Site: brandenburg
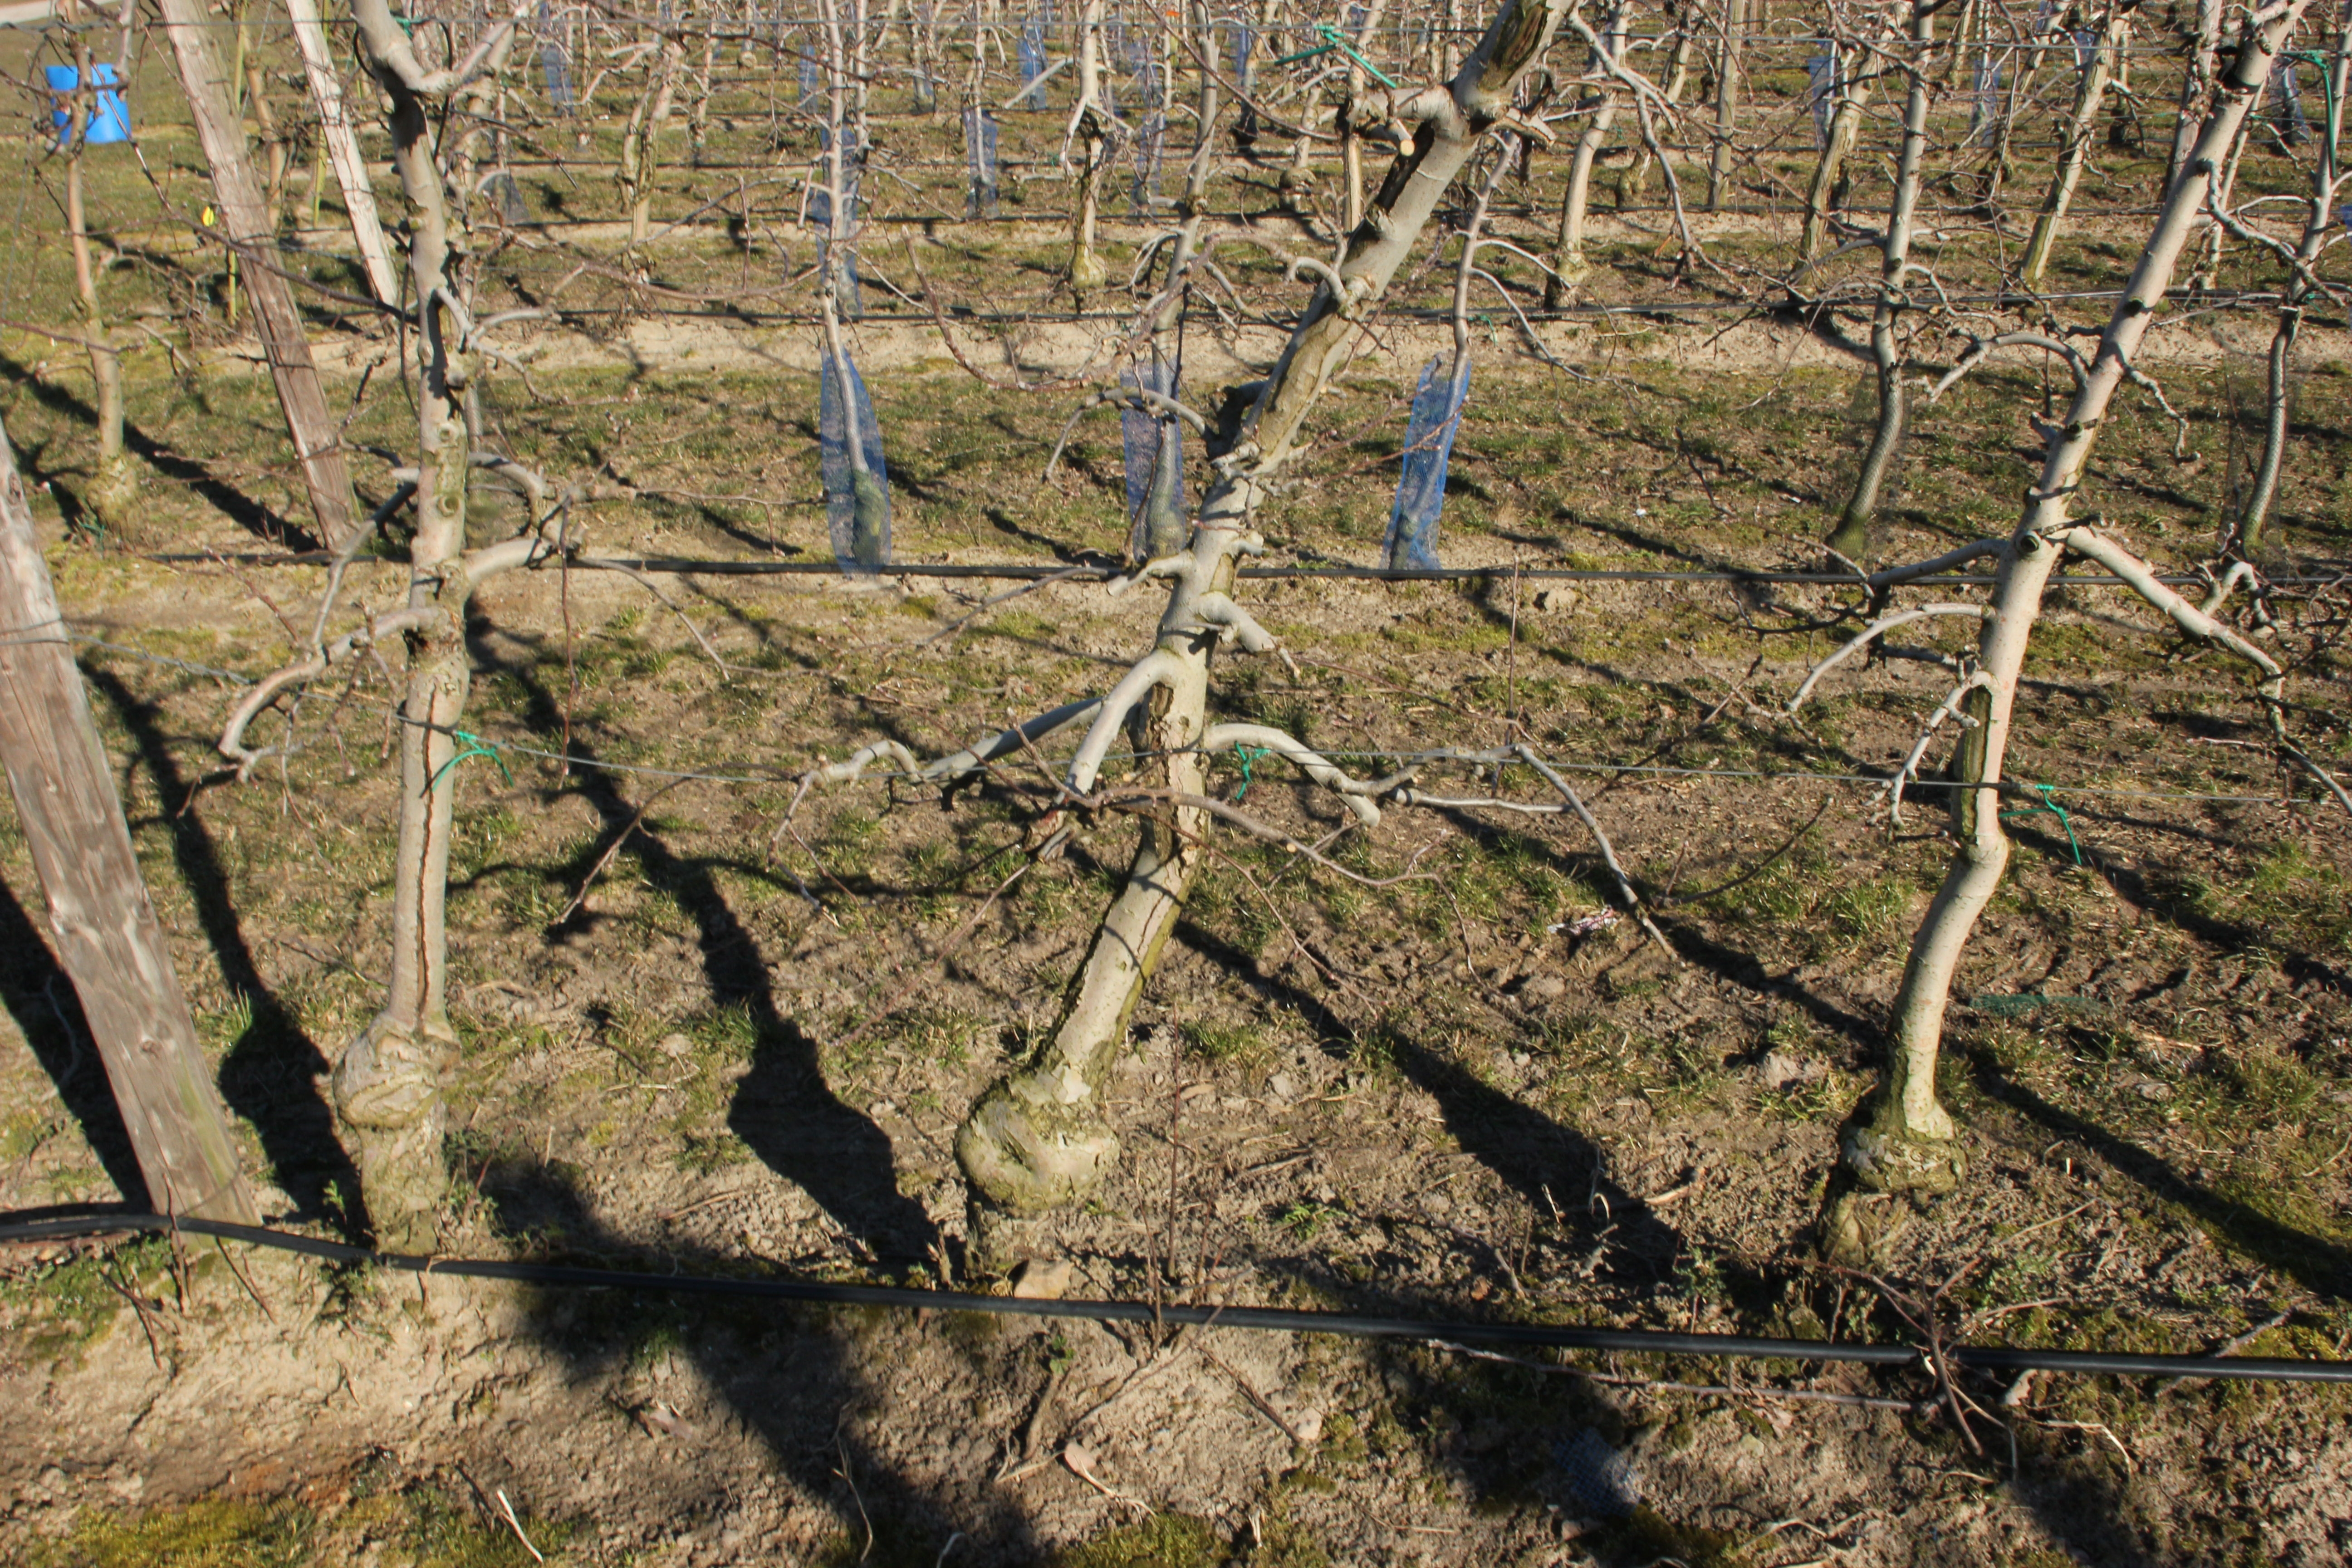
Growth stage (BBCH 03): Bud development